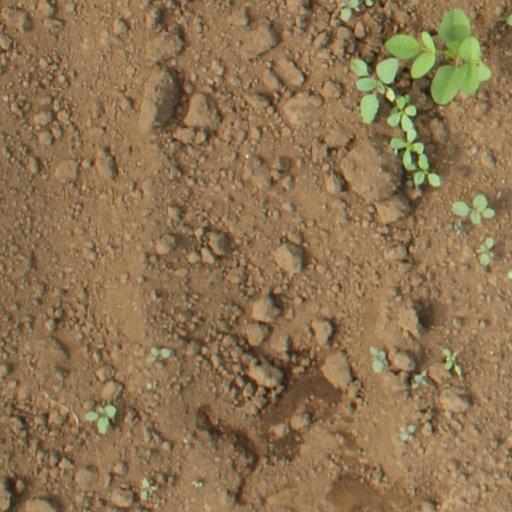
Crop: soybean